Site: brandenburg
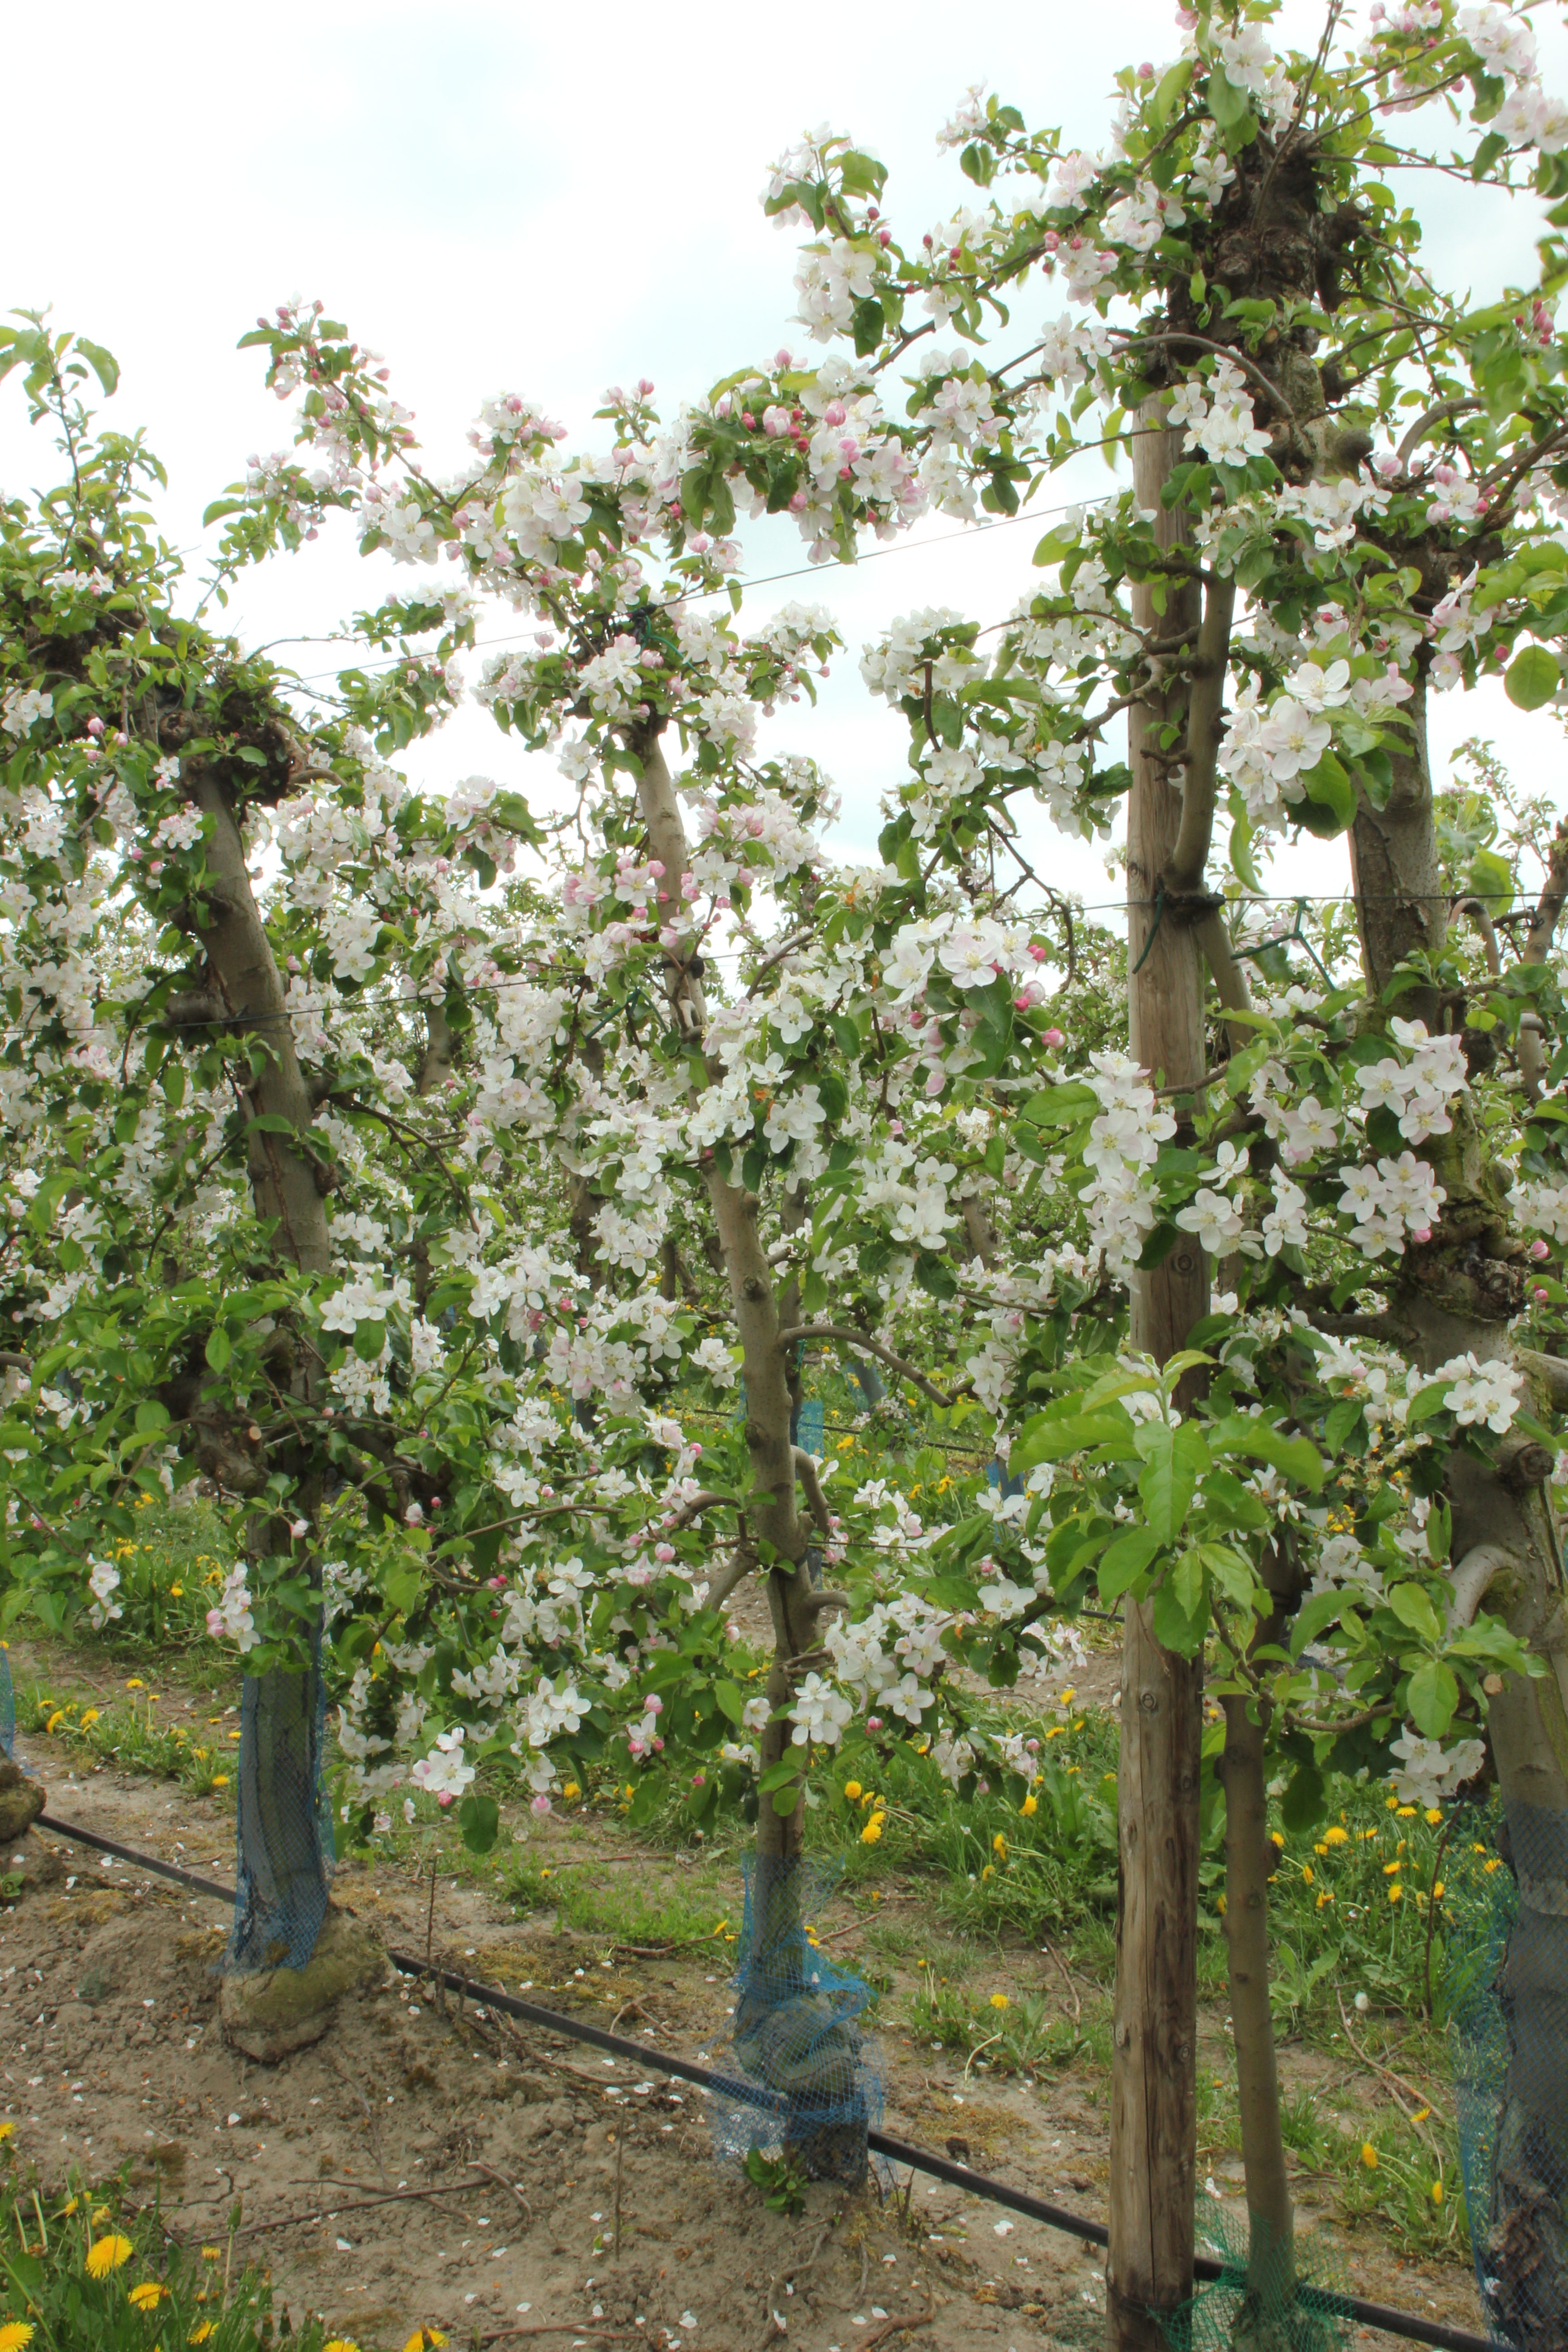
Growth stage (BBCH 65): Flowering